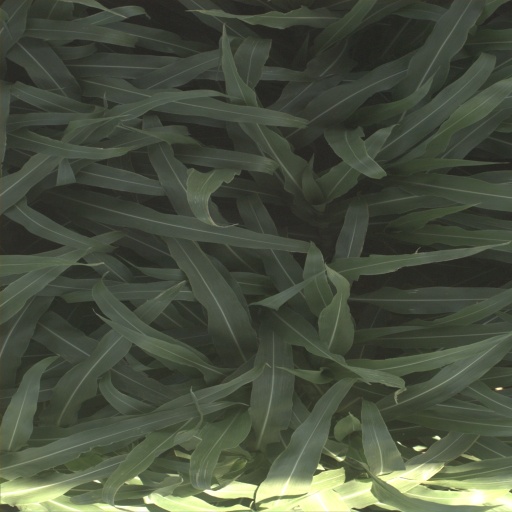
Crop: sorghum